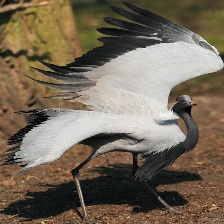
Species: DEMOISELLE CRANE
Scientific name: GRUS VIRGO
ImageNet parent category: crane